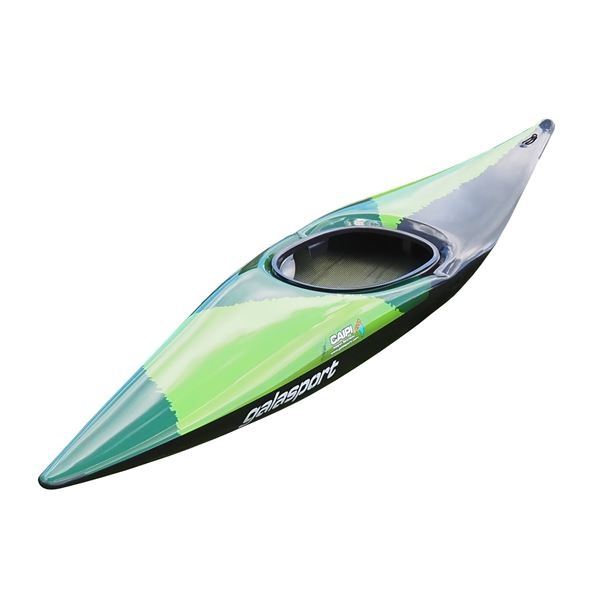
Galasport Caipi Evo
Brand: Galasport
New for 2023 the CAIPI EVO is a new kayak model from GALASPORT. The CAIPI EVO is a collaboration between Galasport and the top French kayaker and five-time world champion, Boris Neveu. Developed over a period of four years, with several variations of prototypes along the way....it was a challenge to improve on the world's most popular slalom kayak, the CAIPI FINS. Boris was determined that together we could create an improved design that evolved organically on our successful design of the CAIPI FINS, and we believe we have now achieved this. Features of the CAIPI EVO include:- Integrated fins (ICF approved) A flatter deck to allow the paddler more space to negotiate under poles The seat position has been moved back by 3cm (the centre of gravity of the boat has been realigned to reflect this change) A wider area behind the seat The sides of the boat are more vertical The front of the hull has been rounded in design - allowing improved spin and faster speed on the boat Material version CARBOLIGHT Model Caipi Evo is produced only in Carbolight version
Category: Sporting Goods > Outdoor Recreation > Boating & Water Sports > Boating & Rafting > Kayaks > Slalom Kayaks